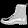
Label: Ankle boot